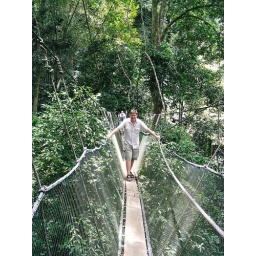
Crossing a tree bridge in Sabah